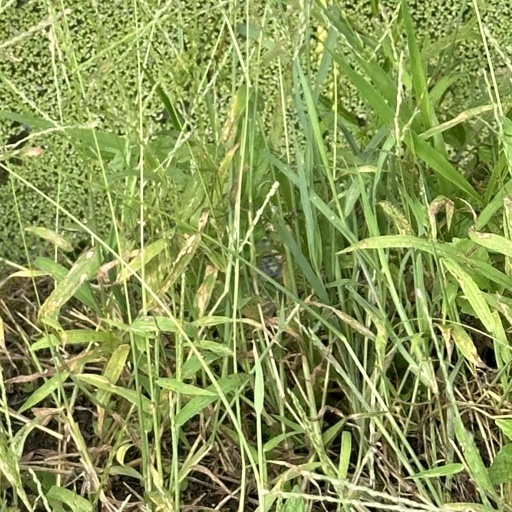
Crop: rice